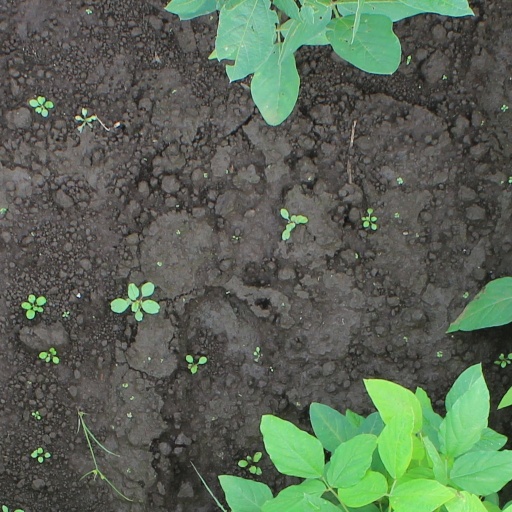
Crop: soybean